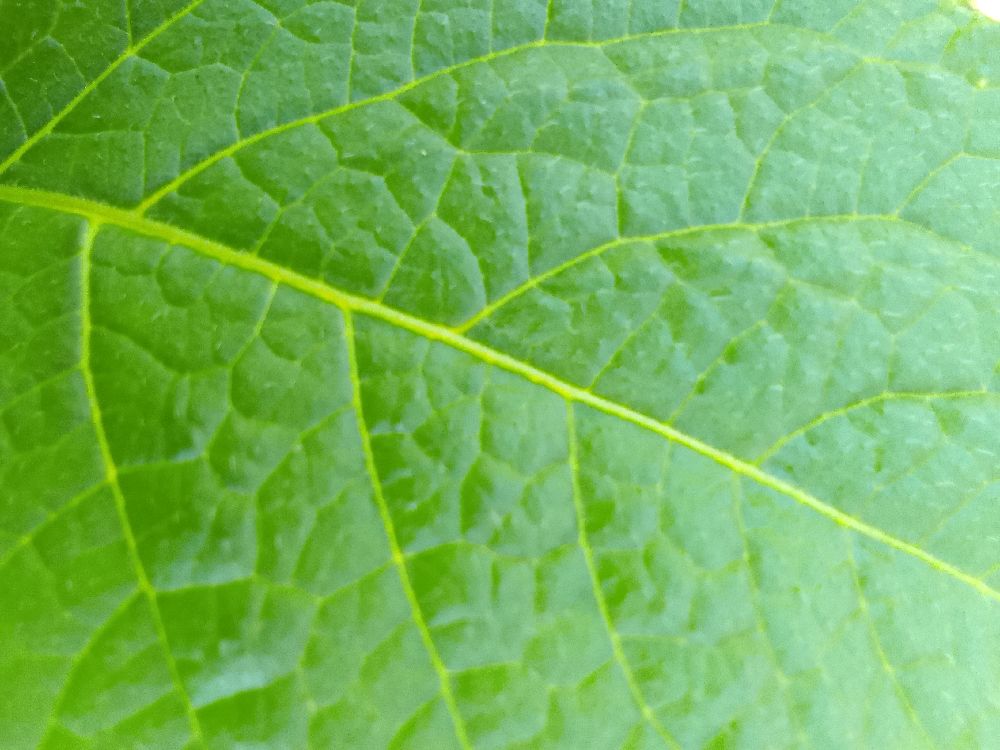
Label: Healthy